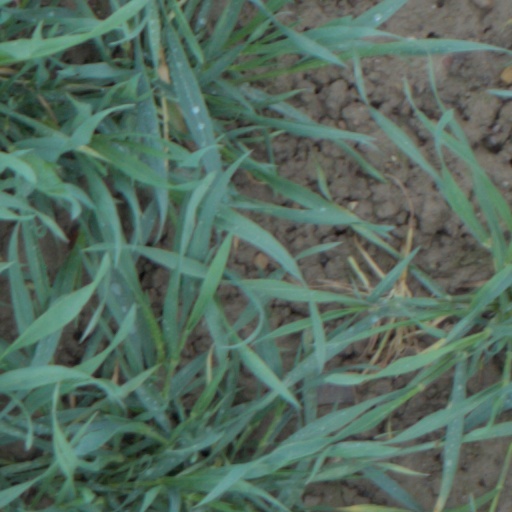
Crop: wheat